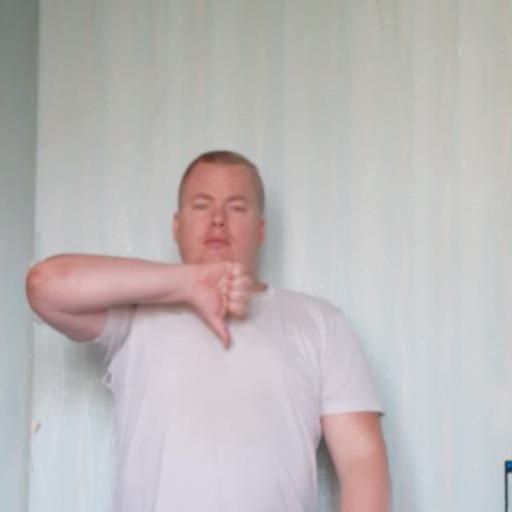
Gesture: dislike